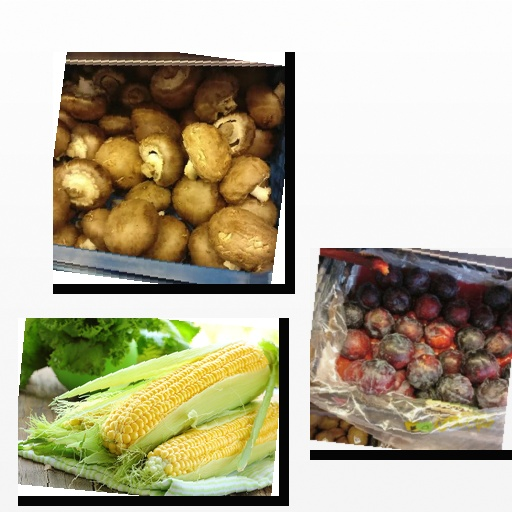
Food items: plum, corn, mushroom